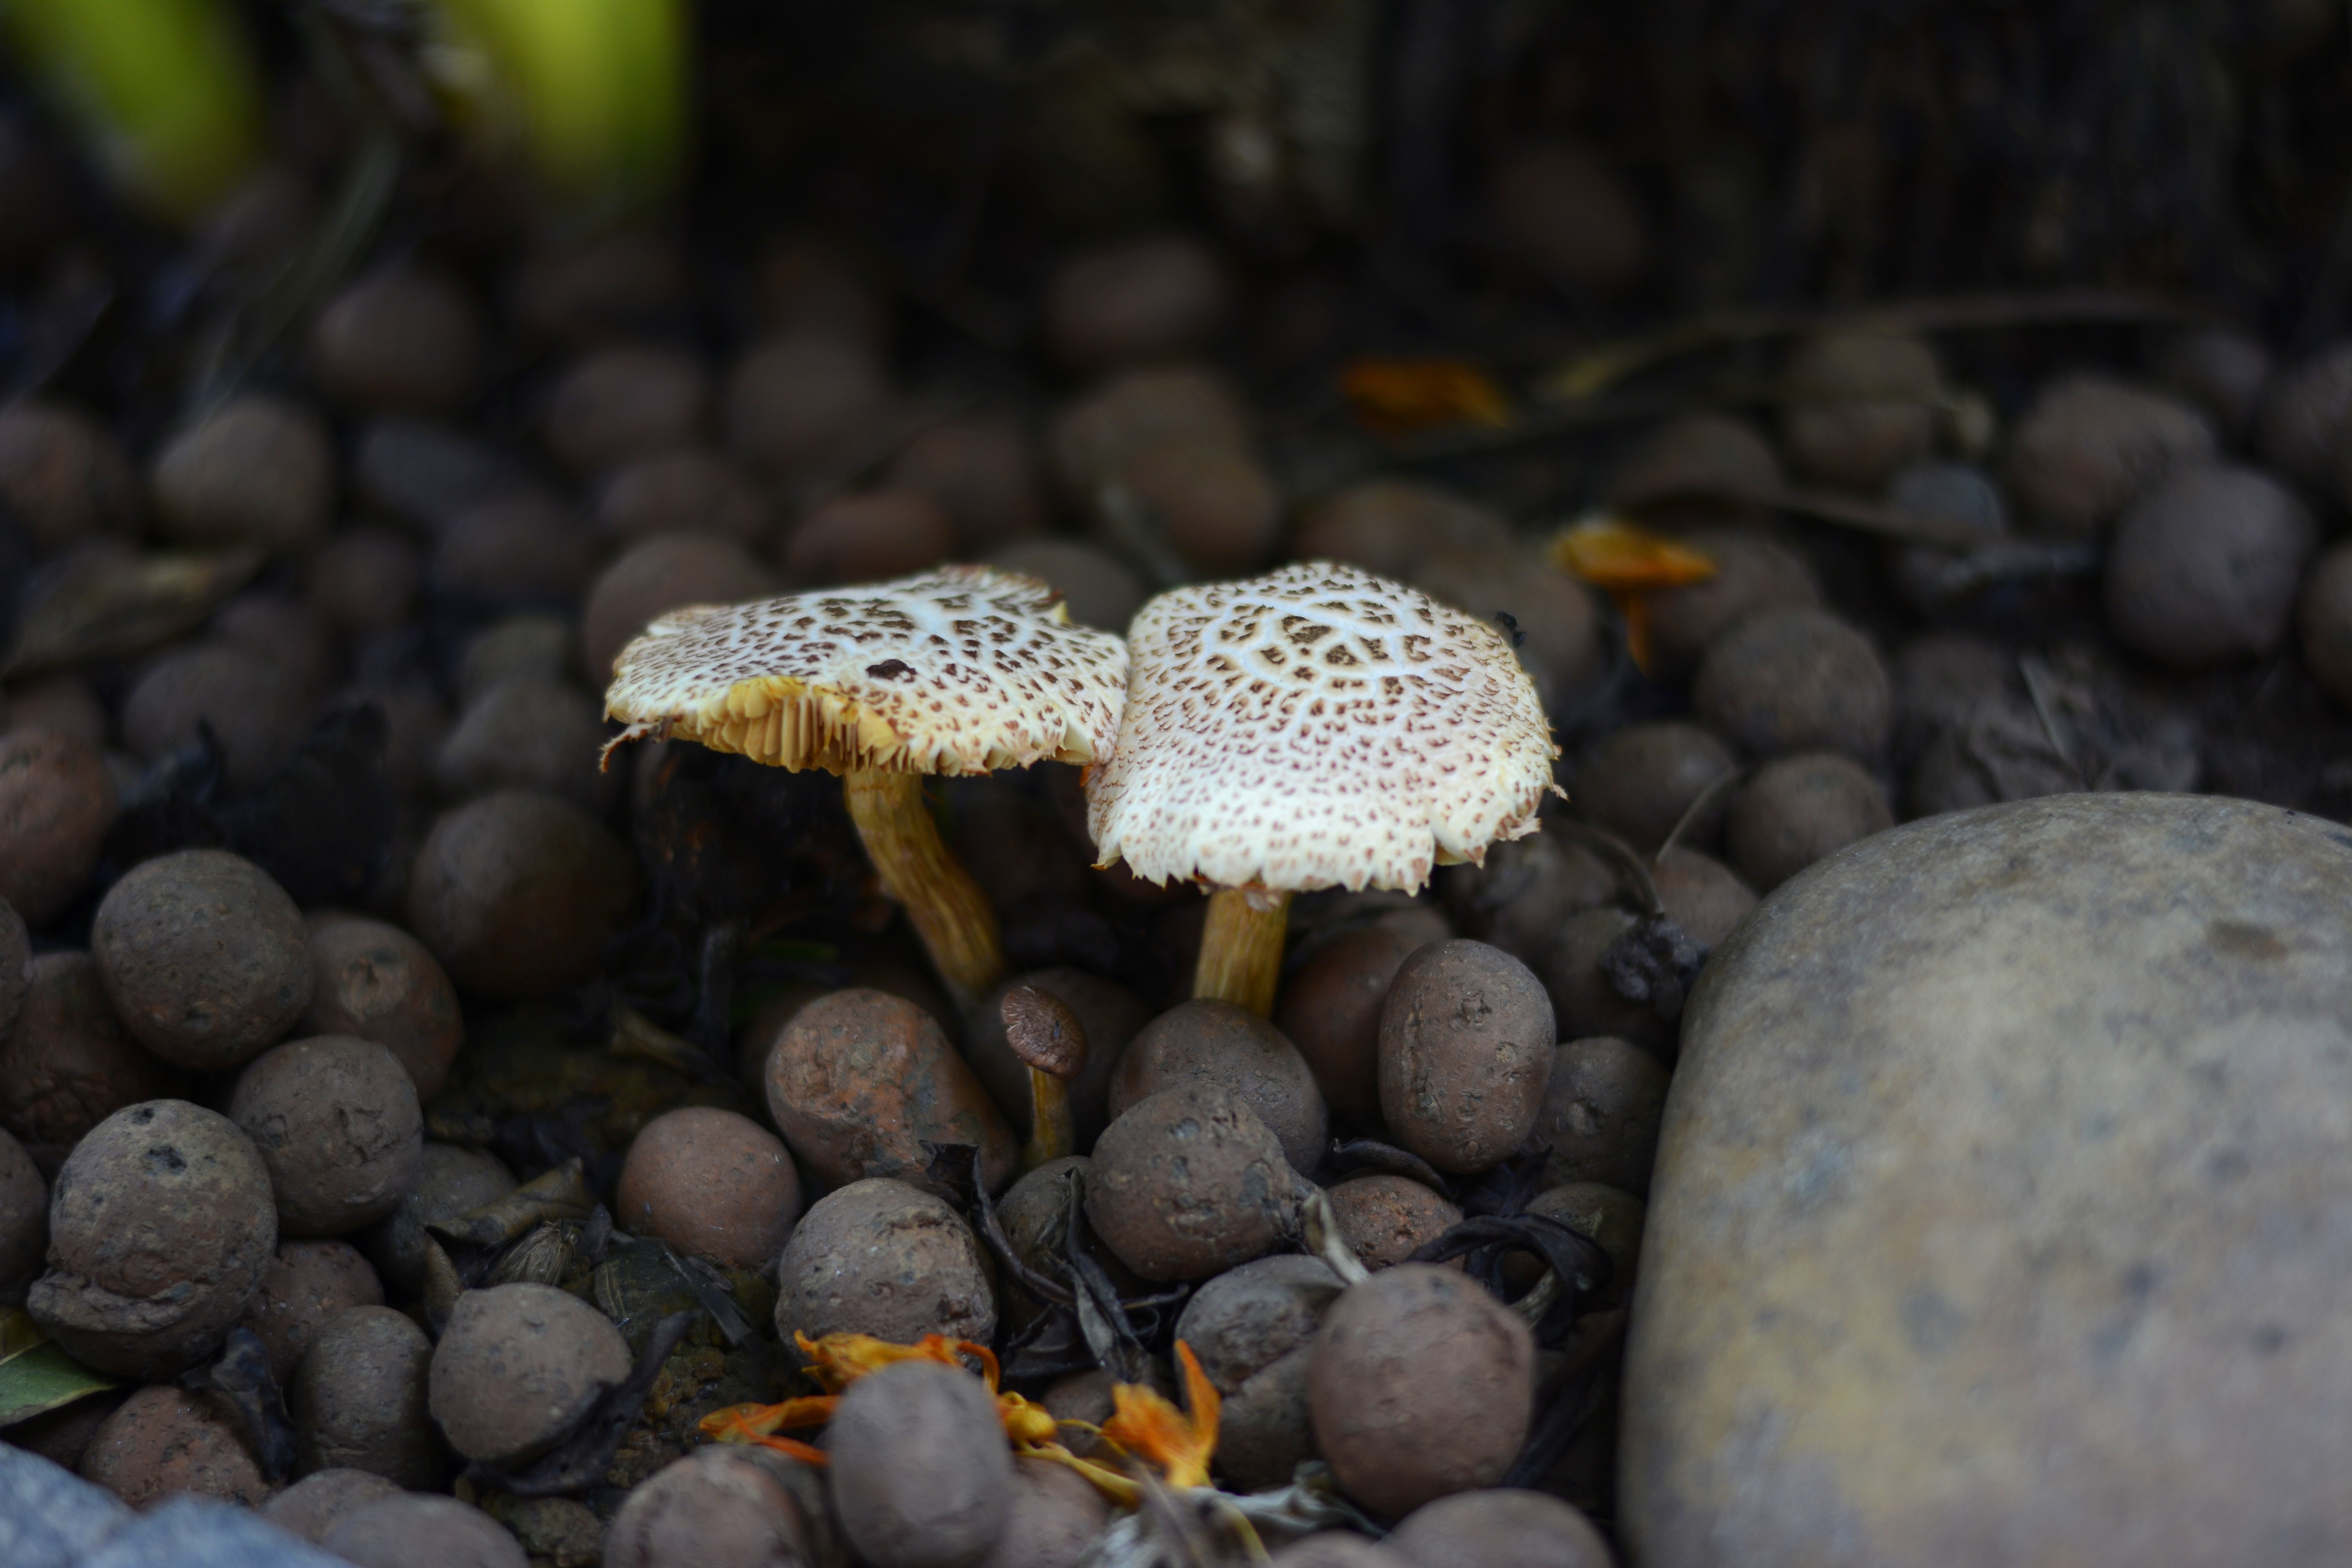
nature, rock, wildlife, green, autumn, soil, mushroom, flora, fauna, fungus, woods, stones, mushrooms, woodland, macro photography, edible mushroom, agaricomycetes, agaricaceae